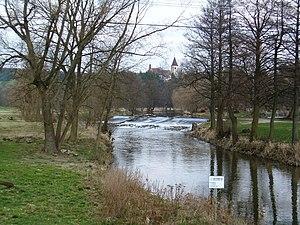
La Thaya morave est une rivière tchèque et autrichienne, longue de 68 km et qui constitue la Thaya lors de sa confluence avec la Thaya allemande, donc un sous-affluent du Danube par la Morava.